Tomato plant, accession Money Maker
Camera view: vertical (180 deg); turntable rotation: 330 degrees
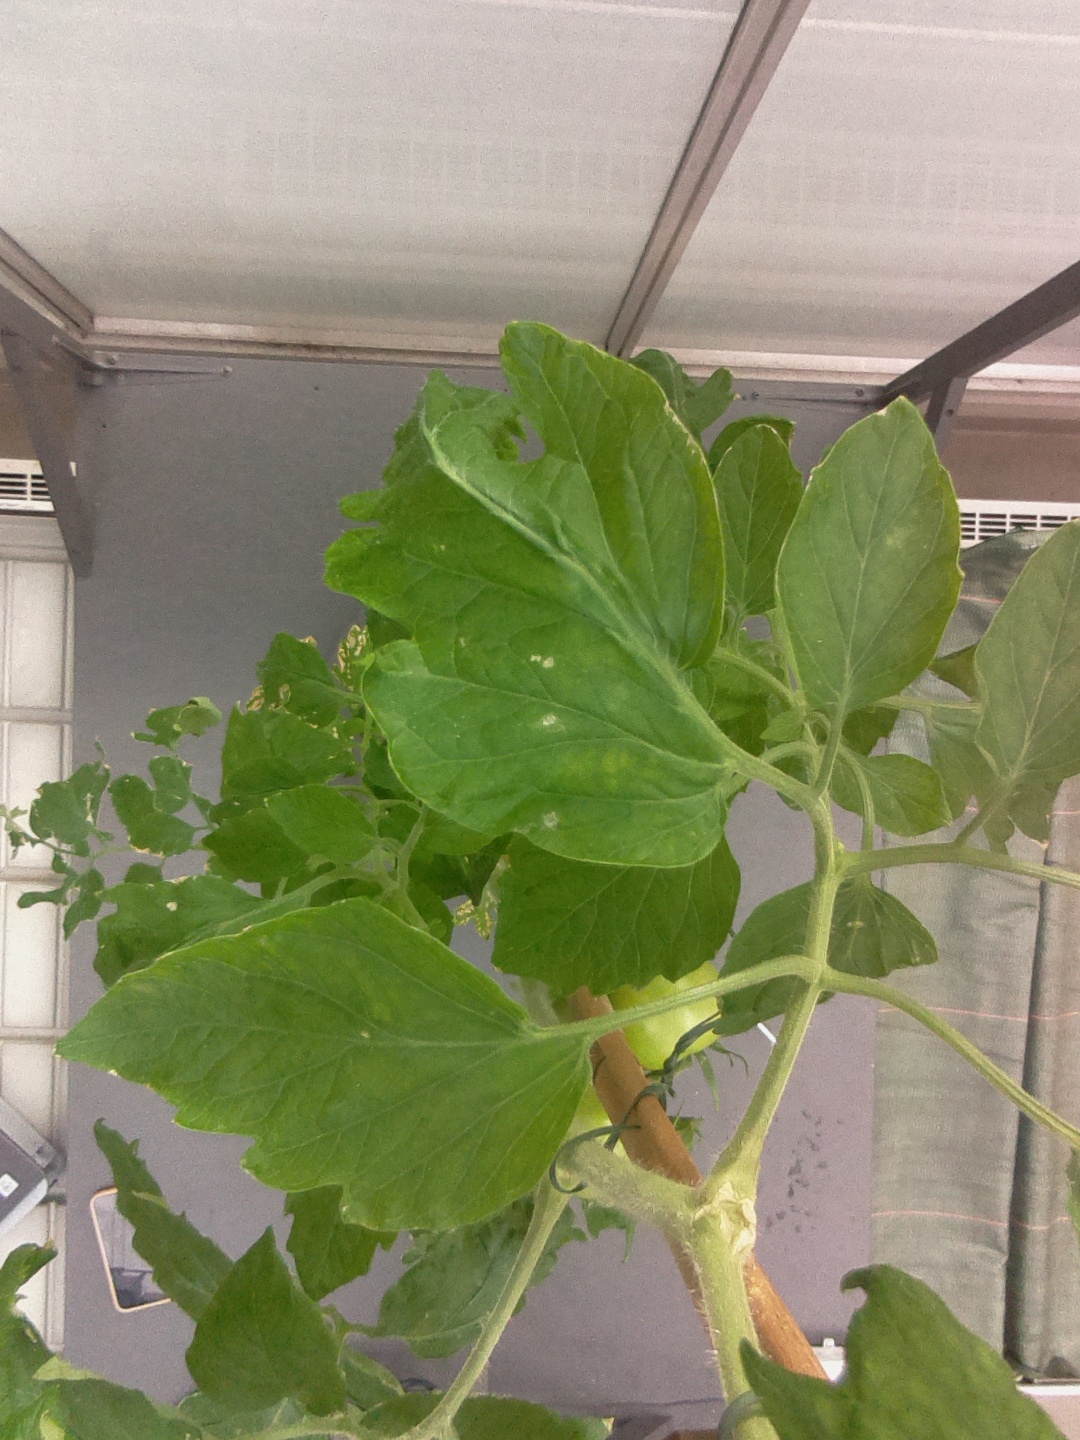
BBCH growth stage 73: 30%-40% of final fruit size